Catman (film)

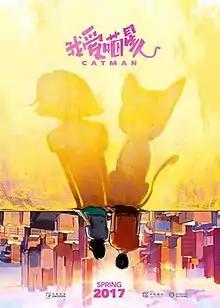
Theatrical release poster

Catman is a Chinese-South Korean romantic-fantasy film directed by Park Hee-gon that was completed in 2016. The film stars Oh Sehun, Janice Wu and Song Weilong.